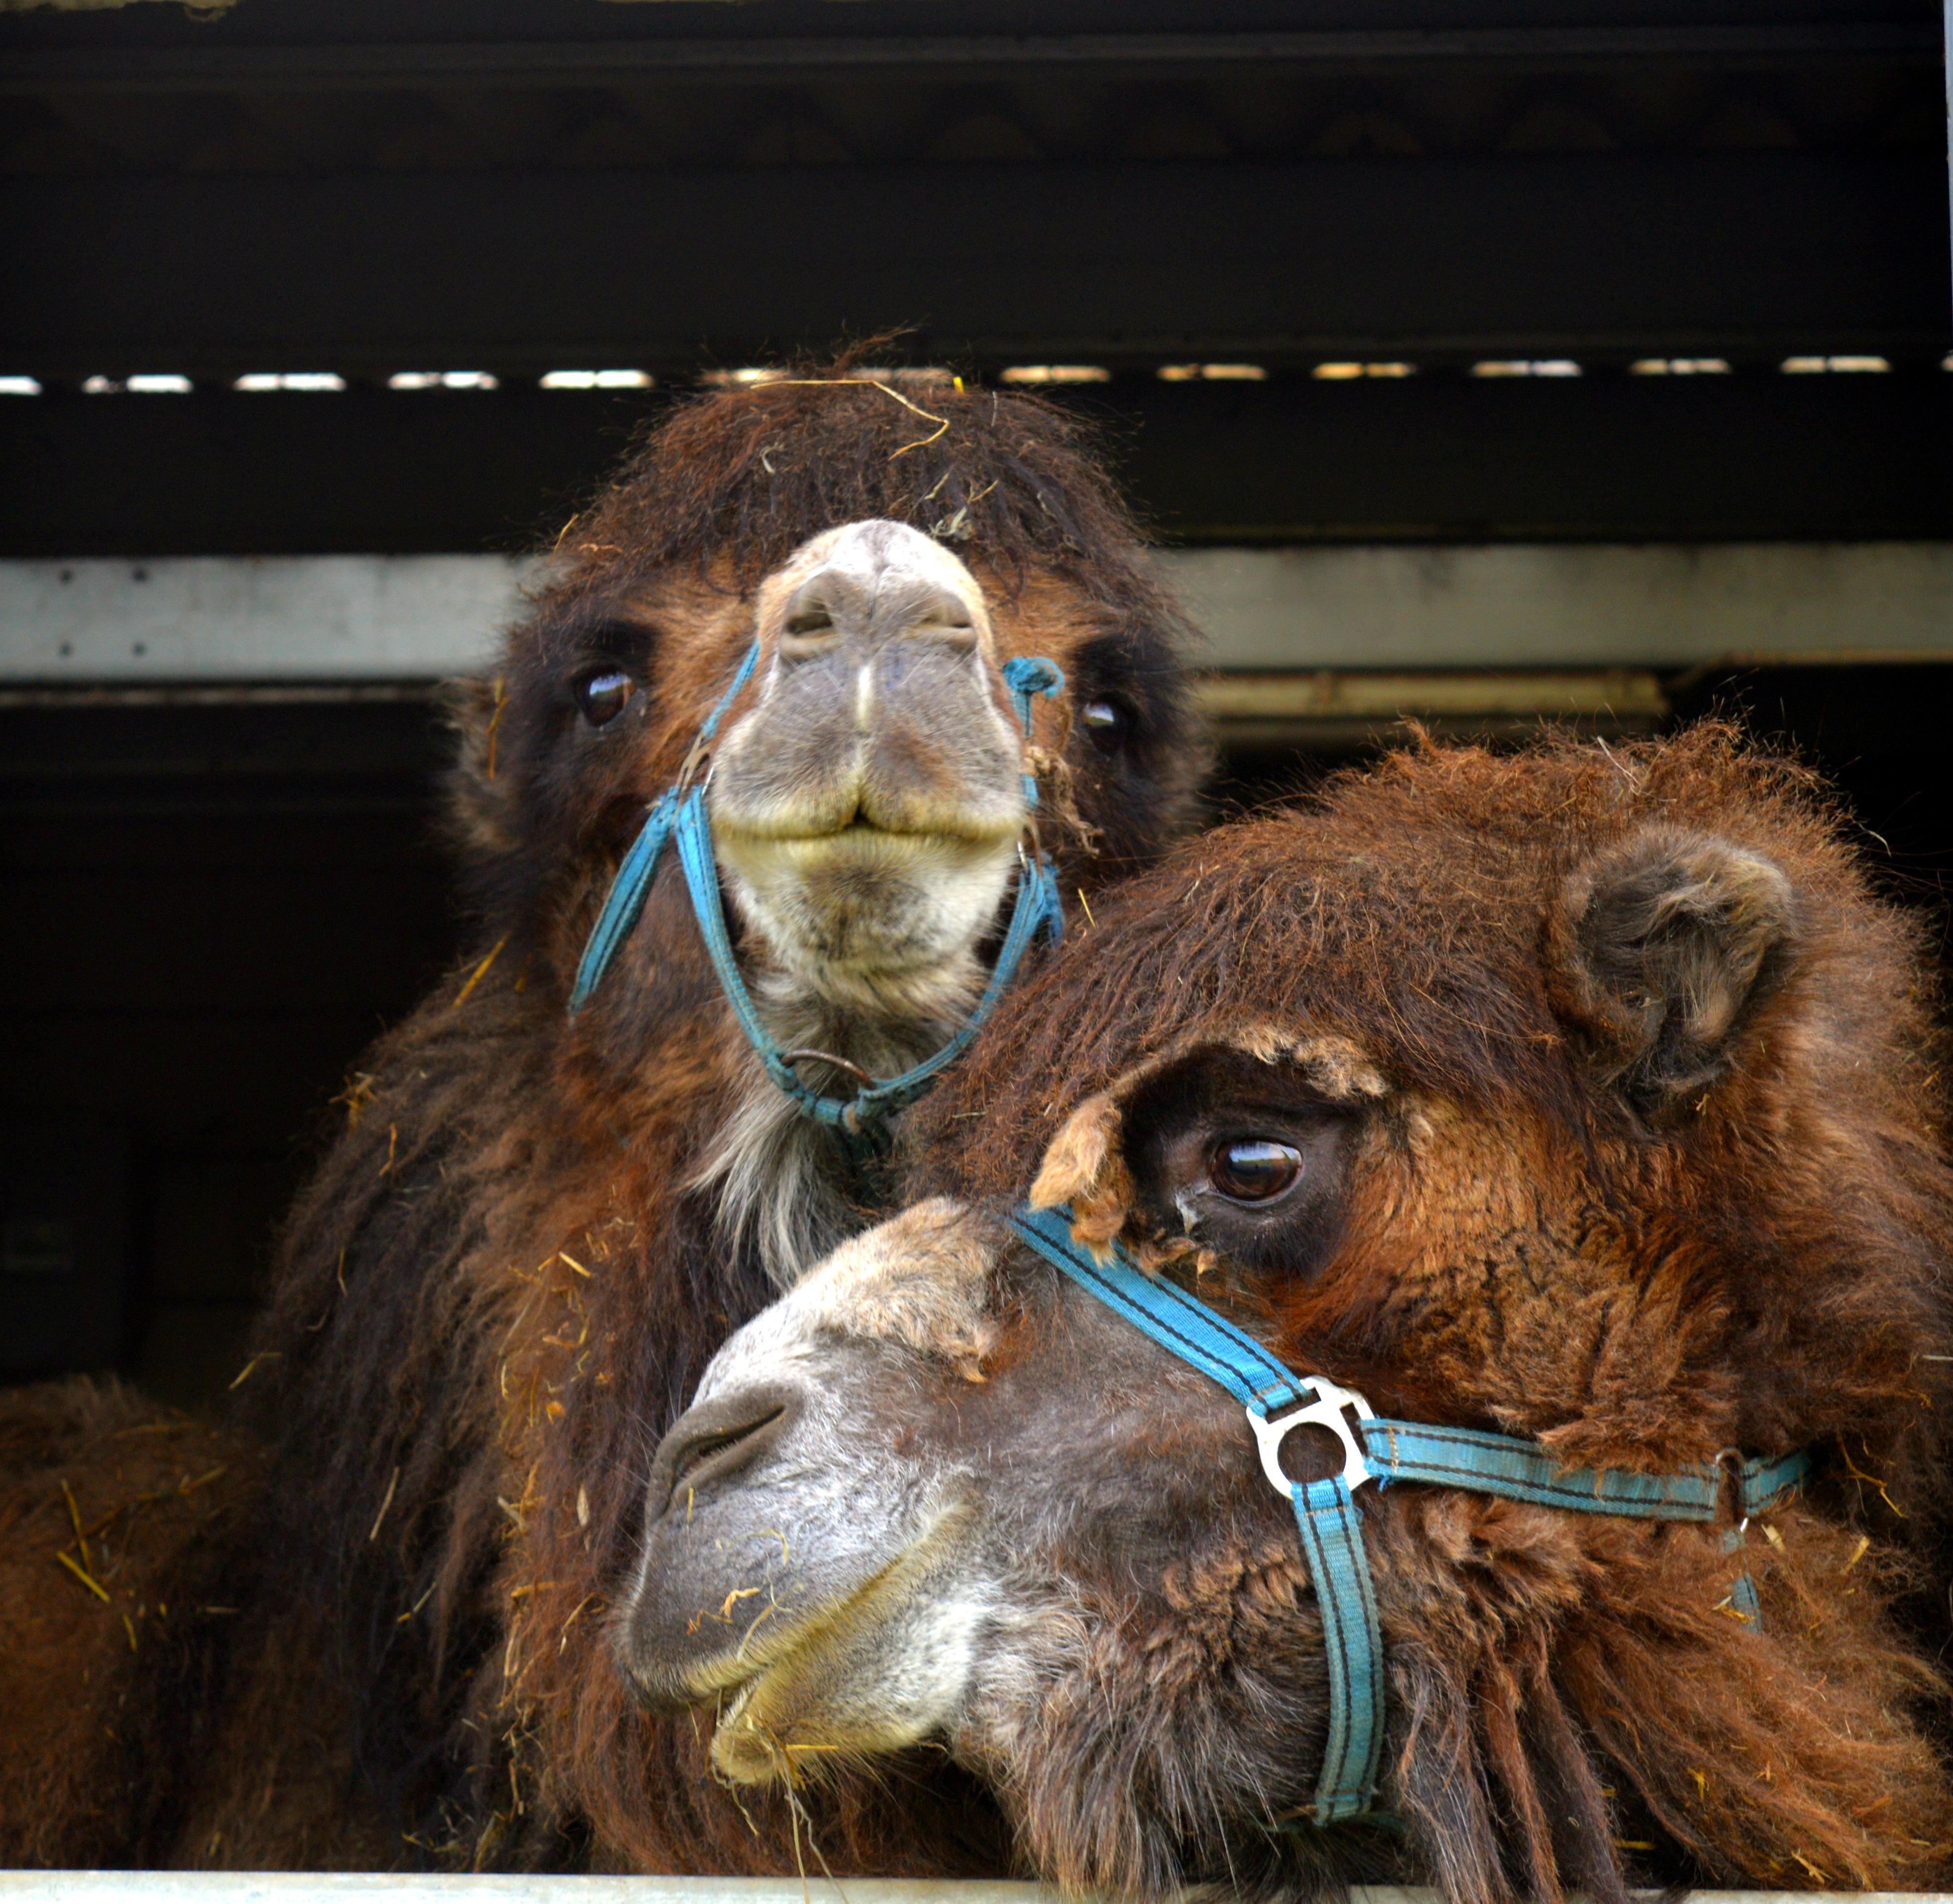
animal, wildlife, zoo, camel, mammal, fauna, dromedary, head, vertebrate, animal world, calluses ohler, desert ship, camelus dromedarius, beast of burden, hump, house camel, camel like mammal, arabian camel, zweihoeckriges